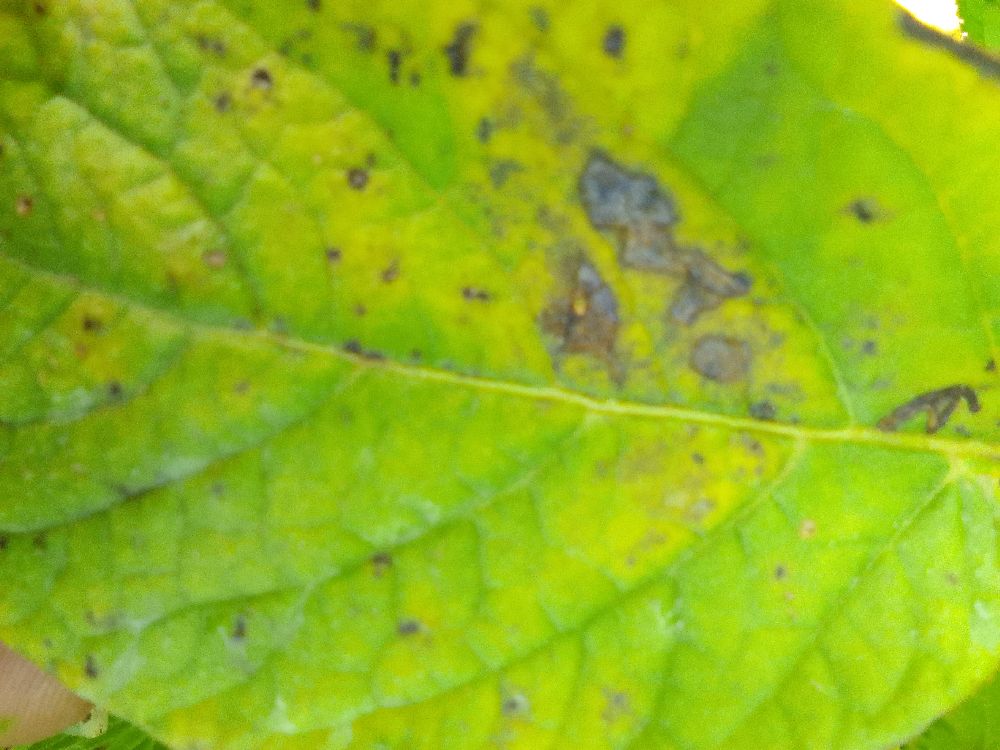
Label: Early blight